Tim Neal

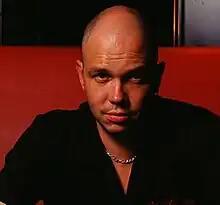
Tim Neal Australian B3 Hammond Player

Tim Neal is an Australian B3 Hammond organist and saxophonist. He has performed as part of the Paul Williamson Hammond Combo for about 20 years and in a number of other bands including The Swingin' Sidewalks, The Feelin' Groovies, Festa and Banana Oil. He also fronted his own Tim Neal Big Organ Band and The Tim Neal Trio.